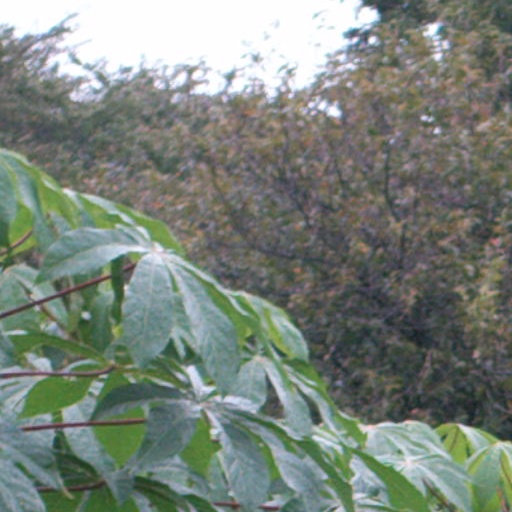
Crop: cassava